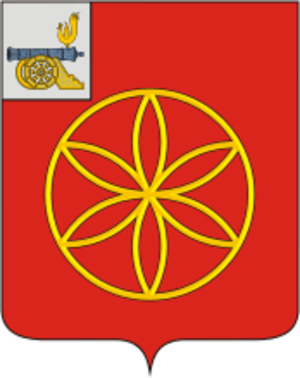
Roudnia est une ville de l'oblast de Smolensk, en Russie, et le centre administratif du raïon de Roudnia. Sa population s'élevait à 9 803 habitants en 2014.